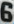
Number: 6